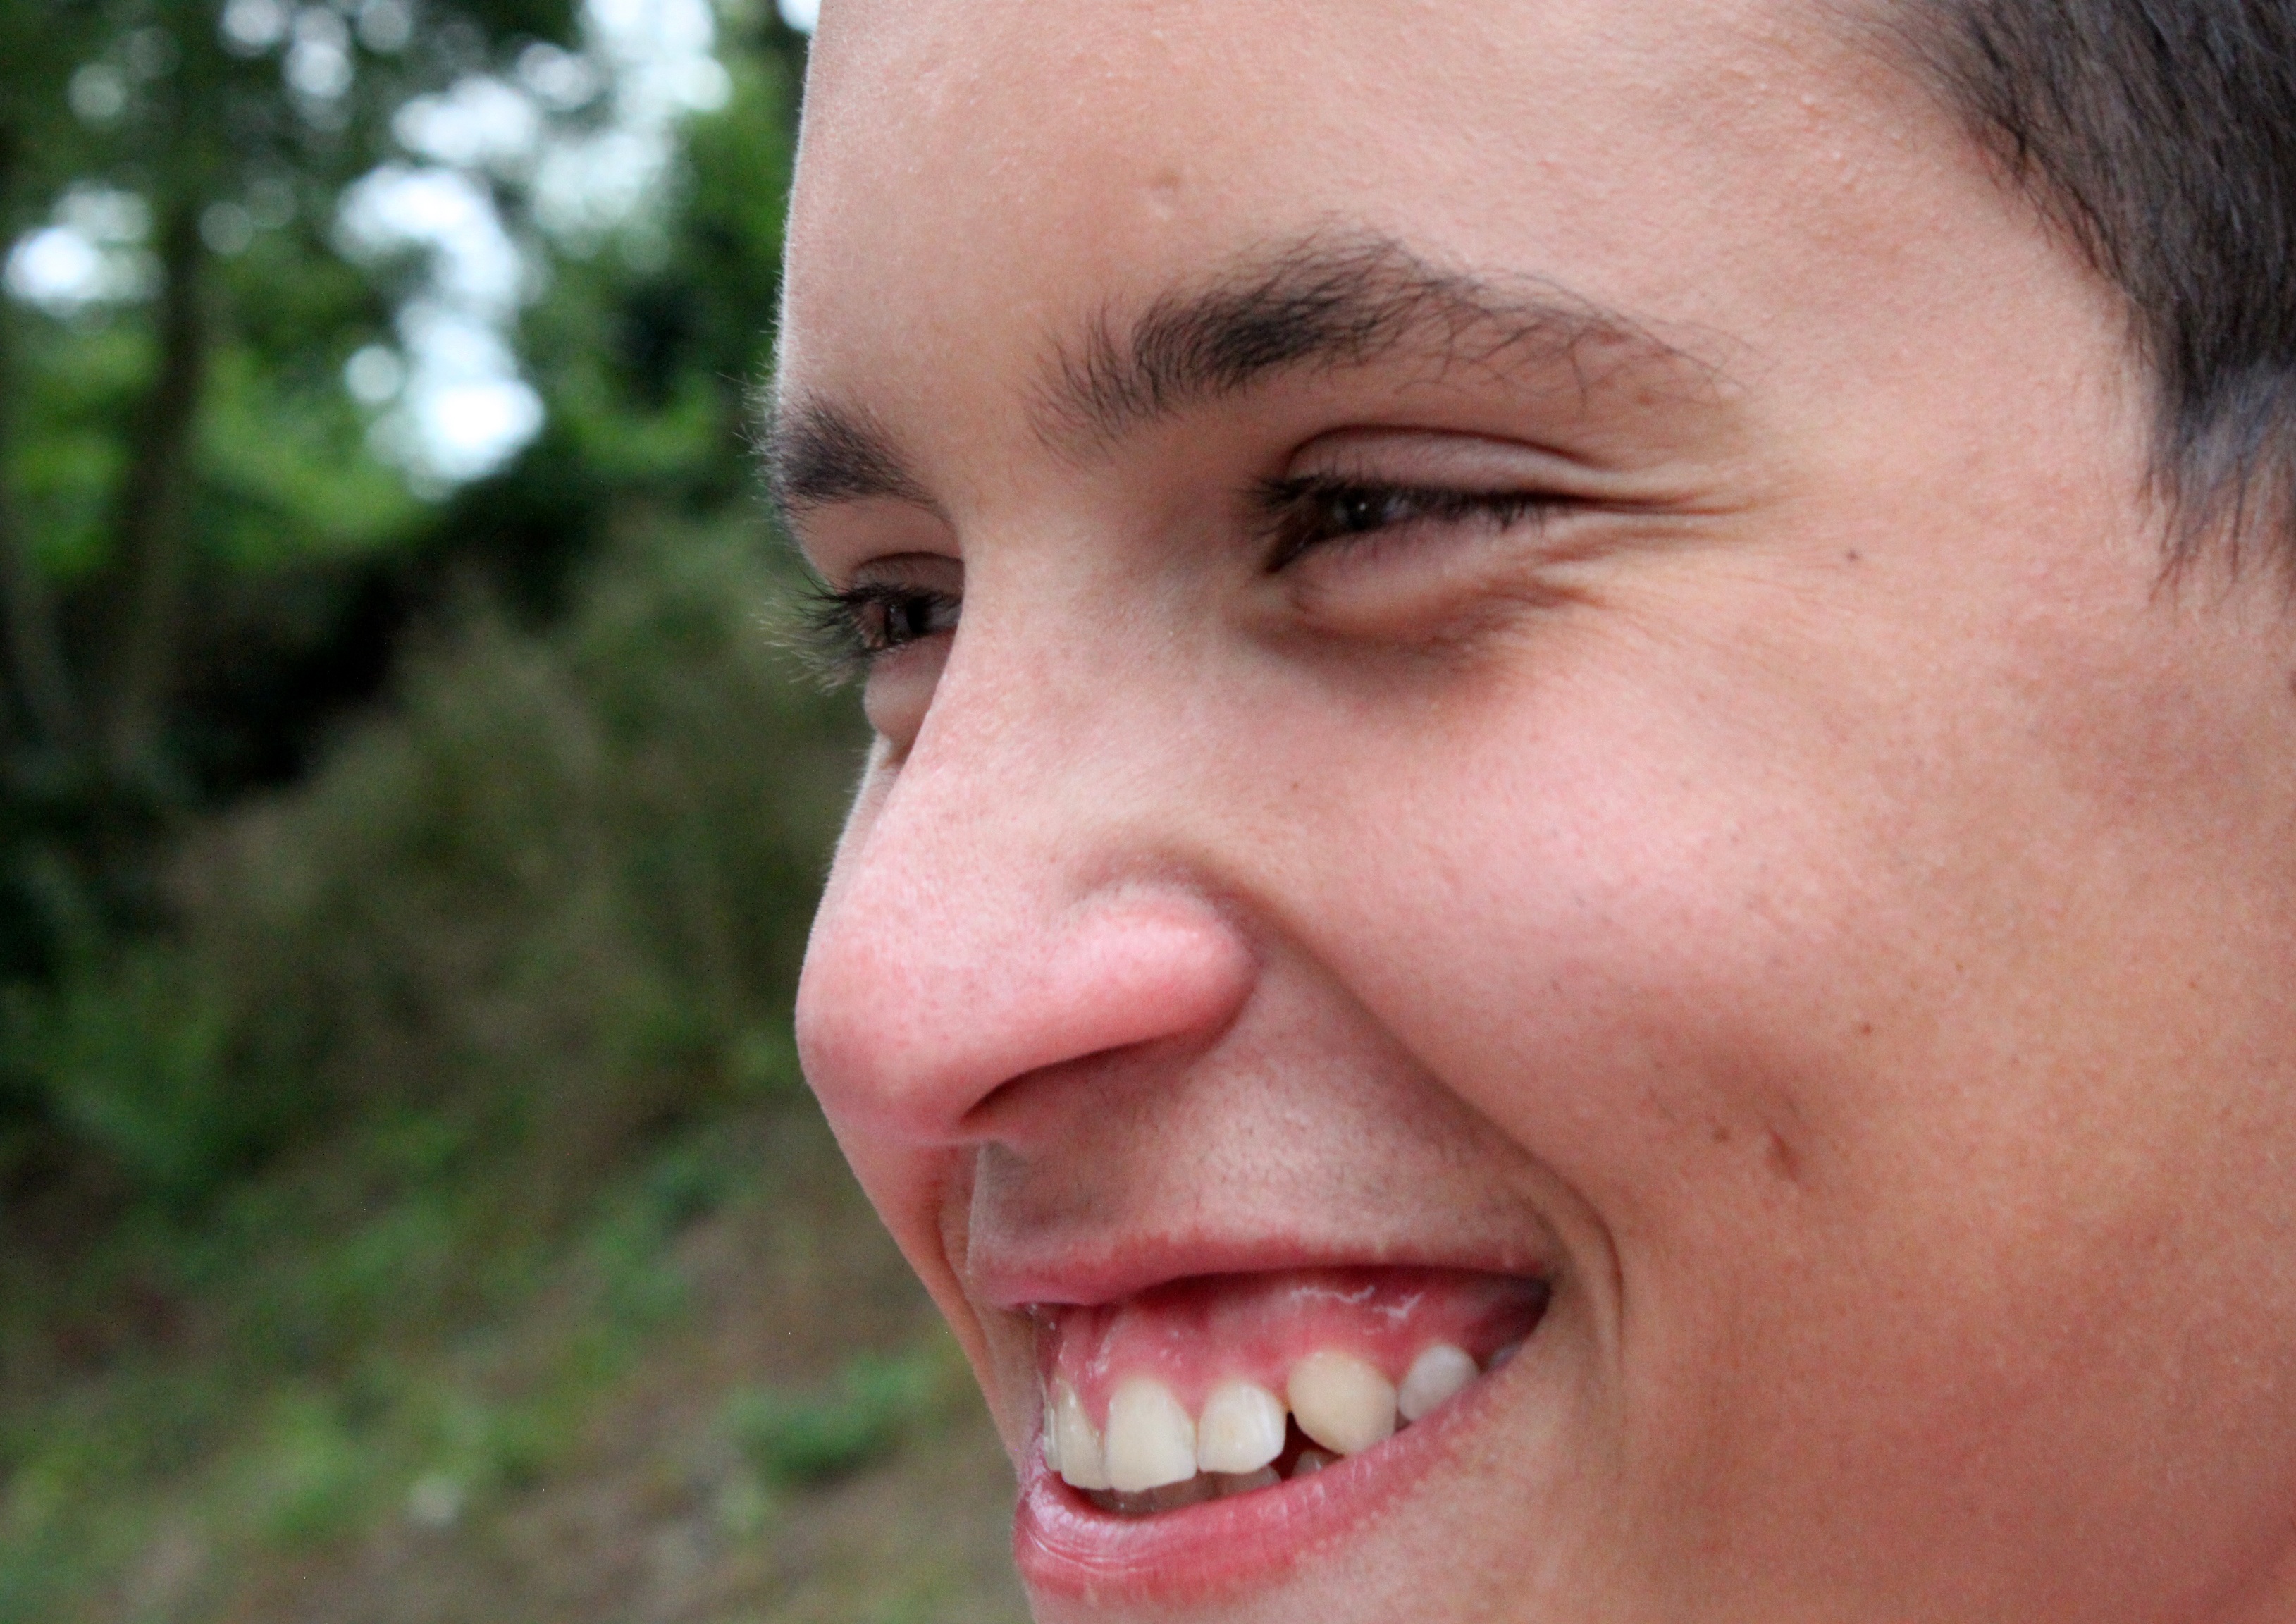
man, nature, person, boy, male, portrait, young, human, facial expression, lip, smile, teenager, laugh, mouth, close up, human body, face, nose, eyes, cheek, happy, eye, head, skin, funny, beauty, eyebrows, nice, pretty, organ, teen, tooth, emotion, friendly, young people, sense, chin, portrait photography